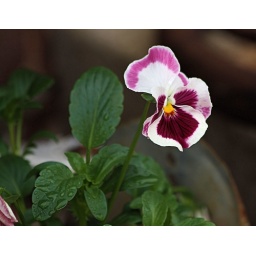
This pansy growing in a flower box caught my eye... such lovely little things...